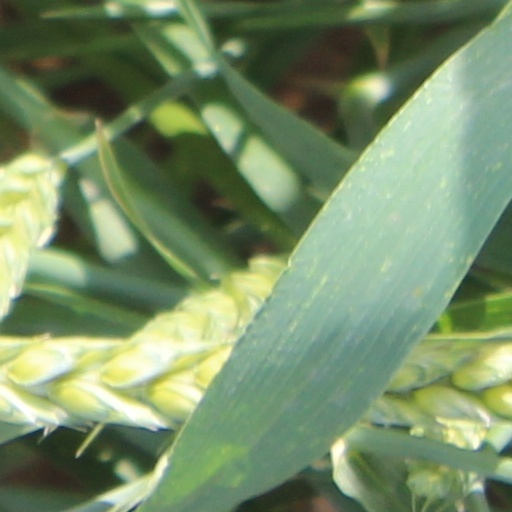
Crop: wheat